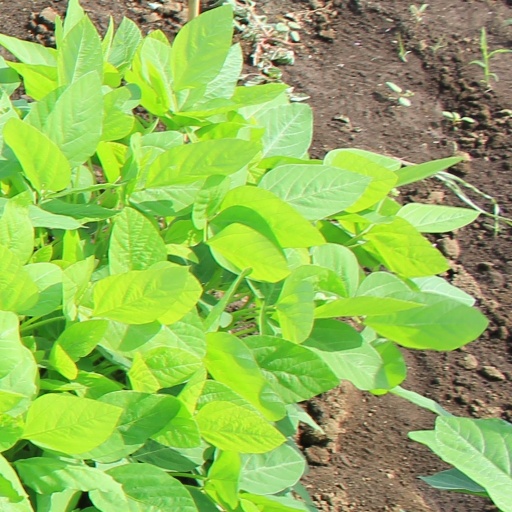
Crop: soybean